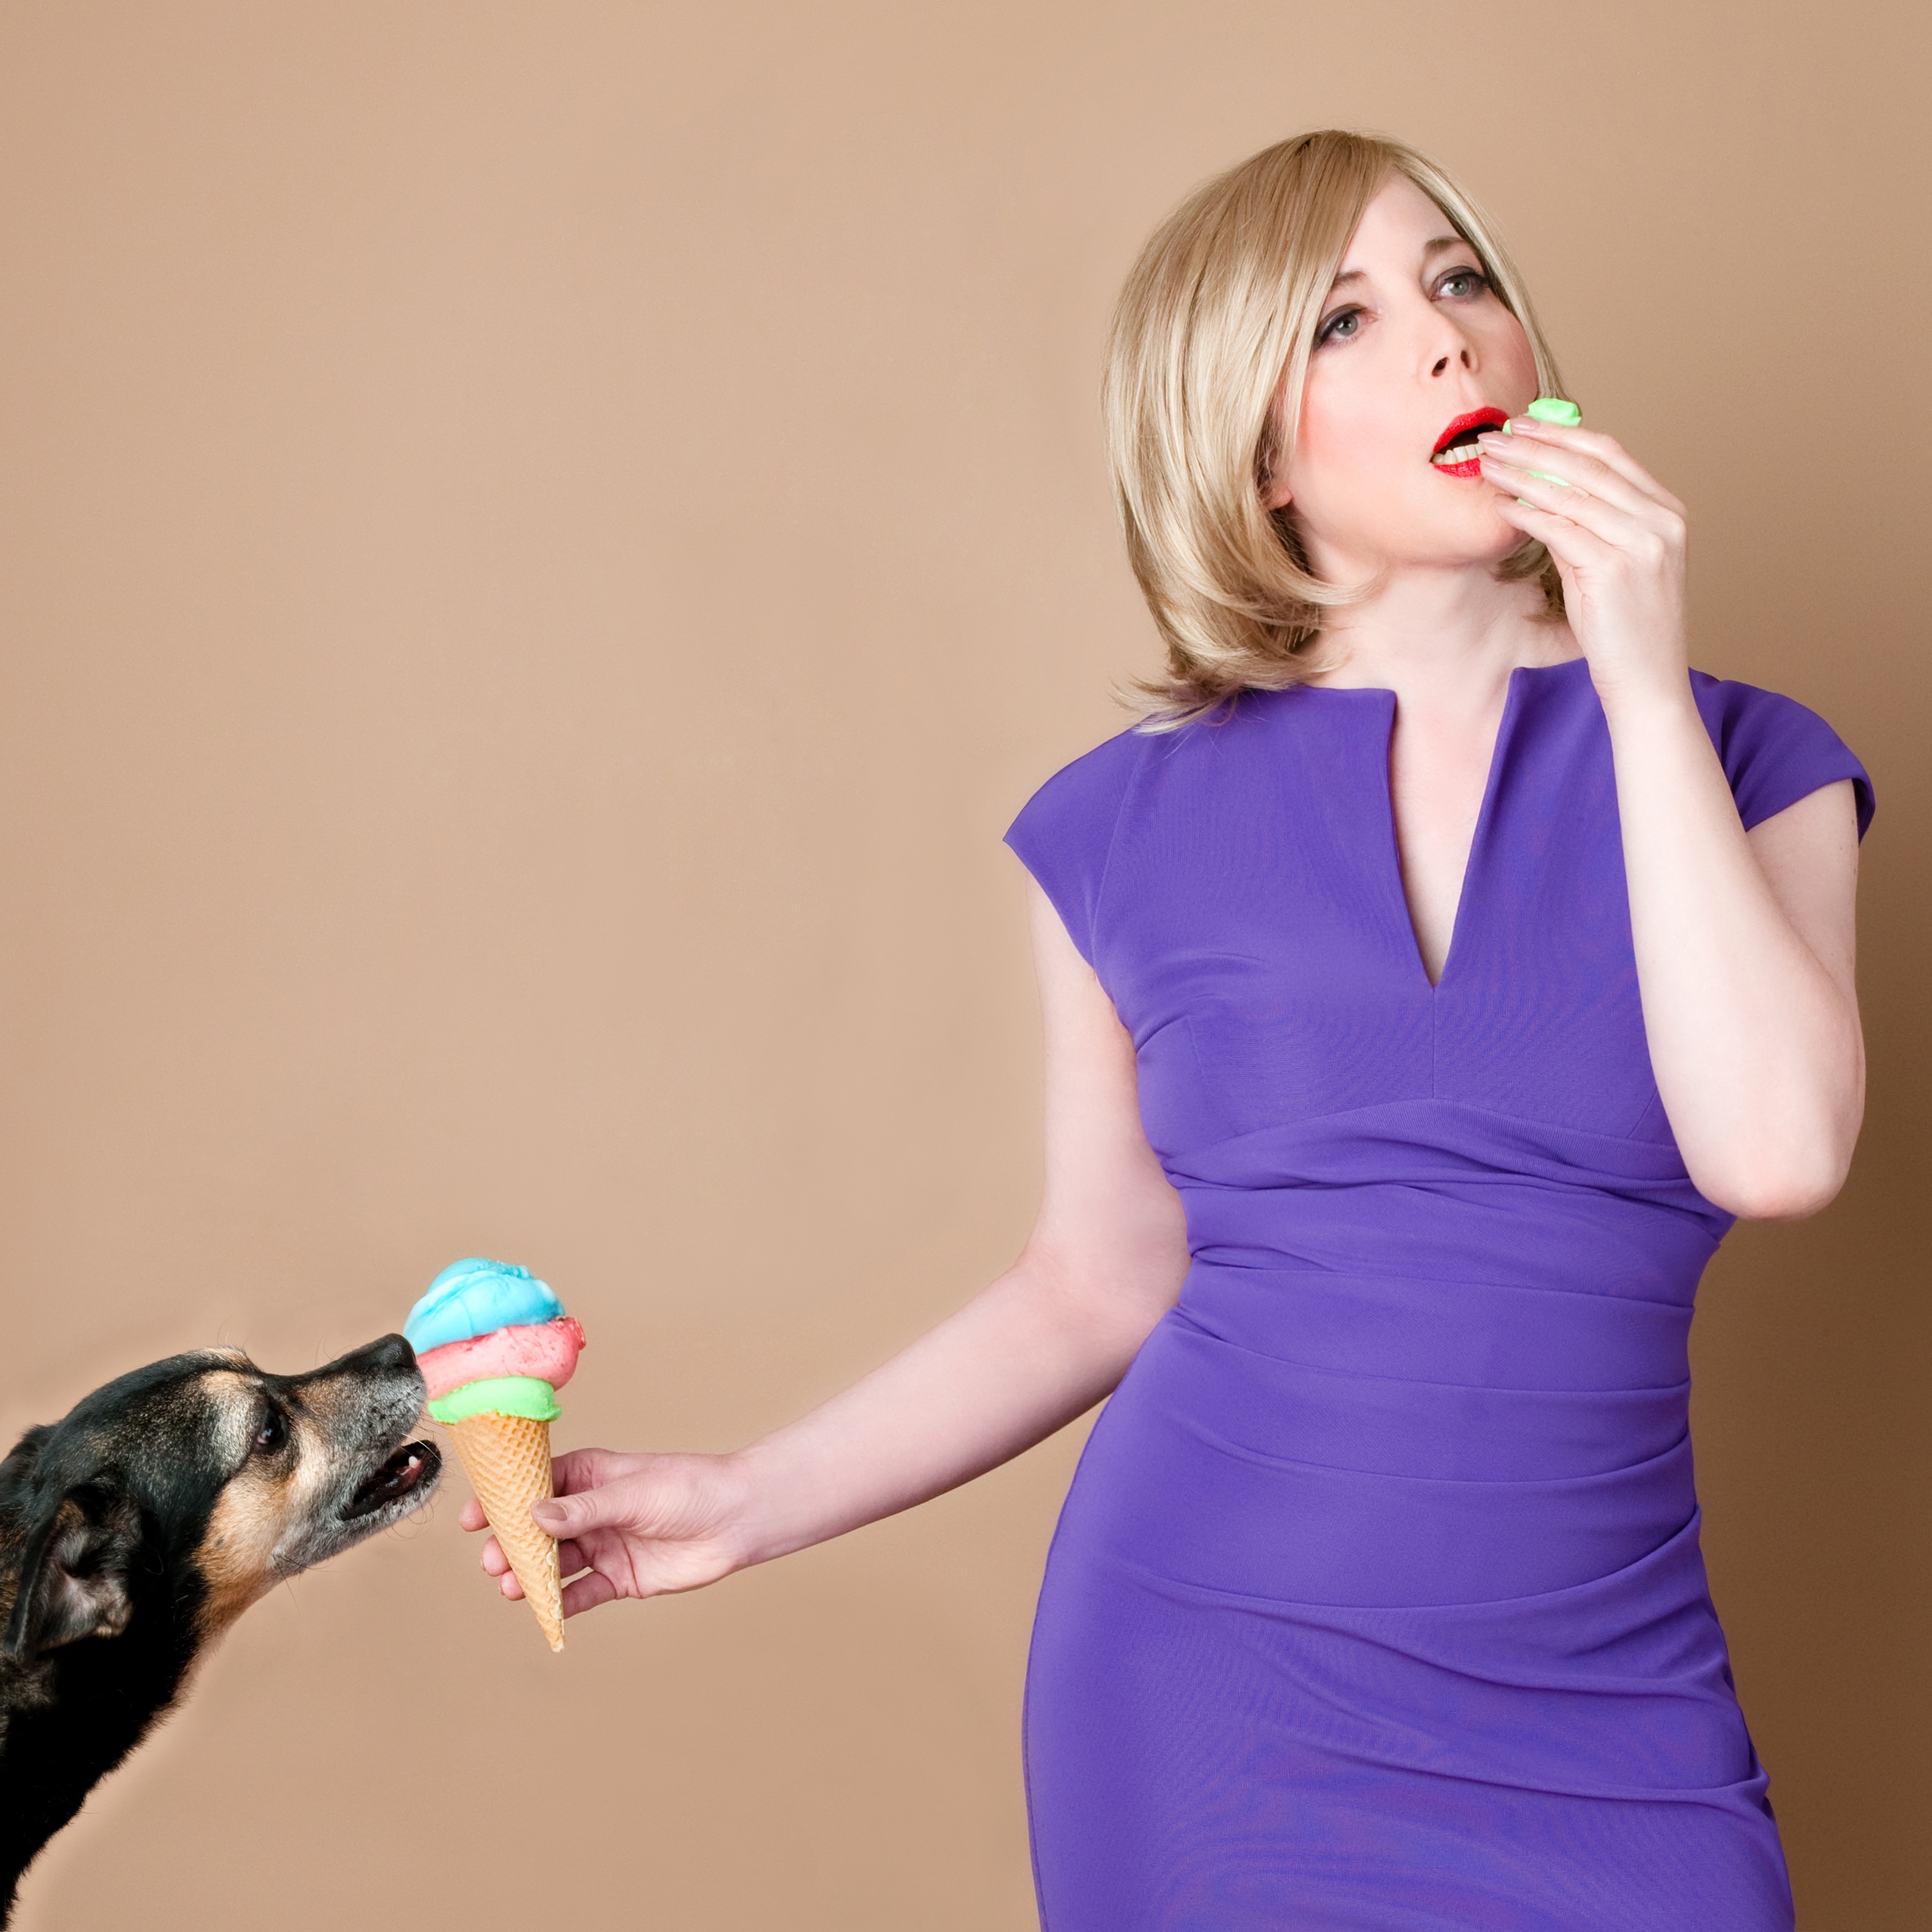
person, woman, purple, dog, animal, cute, leg, ice, clothing, arm, eat, human body, dress, neck, author, animal world, wildlife photography, hundeportrait, photo shoot